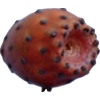
Label: cactus_fruit_red